Cinema of Germany

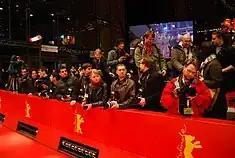
The Berlin International Film Festival, also known as Berlinale

Despite the advent of television service in the Federal Republic in 1952, cinema attendances continued to grow through much of the 1950s, reaching a peak of 817.5 million visits in 1956. The majority of the films of this period set out to do no more than entertain the audience and had few pretensions to artistry or active engagement with social issues. The defining genre of the period was arguably the ("homeland film"), in which morally simplistic tales of love and family were played out in a rural setting, often in the mountains of Bavaria, Austria or Switzerland. In their day were of little interest to more scholarly film critics, but in recent years they have been the subject of study in relation to what they say about the culture of West Germany in the years of the "Wirtschaftswunder". Other film genres typical of this period were adaptations of operettas, hospital melodramas, comedies and musicals. Many films were remakes of earlier Ufa productions.